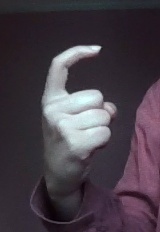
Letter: ra